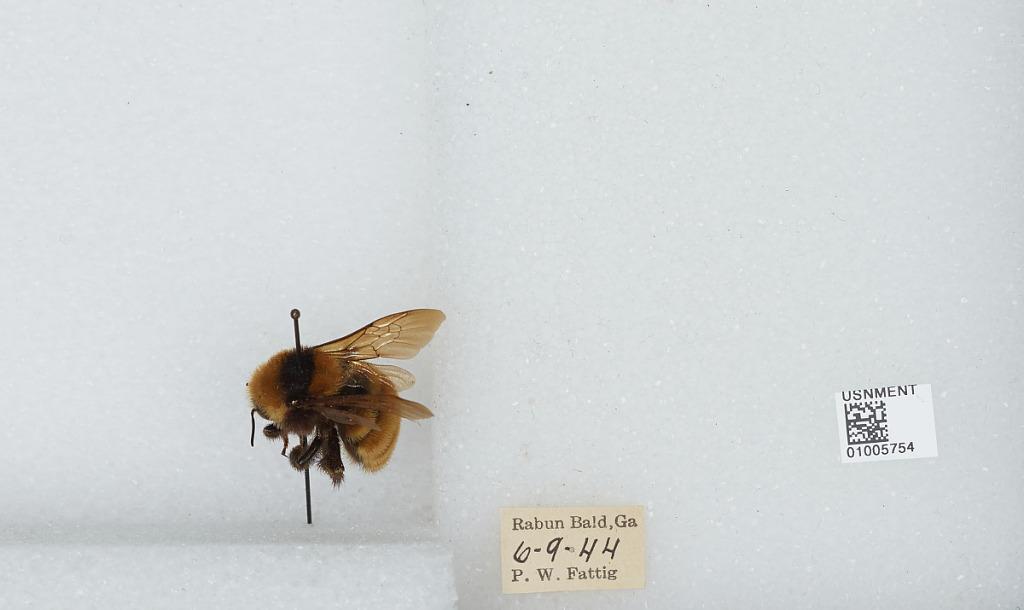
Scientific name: Bombus (Subterraneobombus) borealis Kirby
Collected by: P. Fattig
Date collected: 1944-6-9
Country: United States
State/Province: Georgia
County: Rabun
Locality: Rabun Bald Peak, southeast of Sky Valley
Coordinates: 34.9656, -83.3